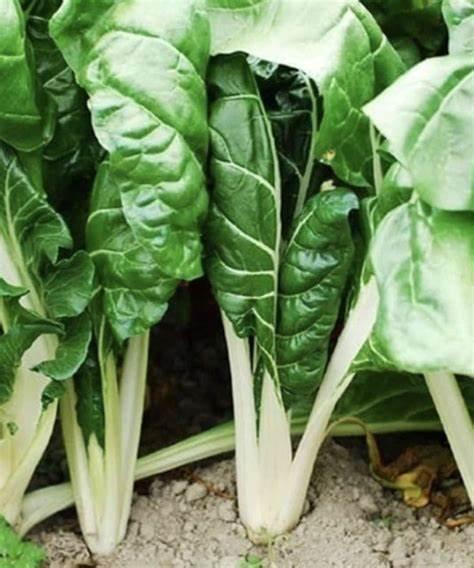
Mmea huu wa mboga una majani labda mchicha au aina nyingine ya mboga, majani yake ni makubwa ya kijani kibichi na yanaonekana kuwa na afya. Mmea huu unakua kwenye udogo na unaonekana kuwa na mashuna.